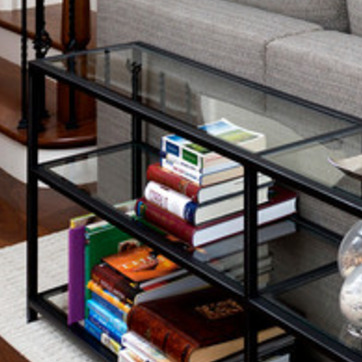
Material: paper